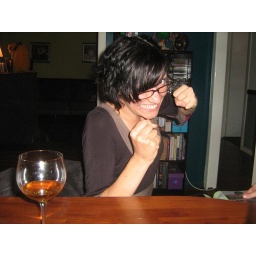
Girly dinner a go-go! The blue house took on Clayfizzle in a battle to the death. Or just the drunk. Girly dinner a go-go! The blue house took on Clayfizzle in a battle to the death. Or just the drunk.